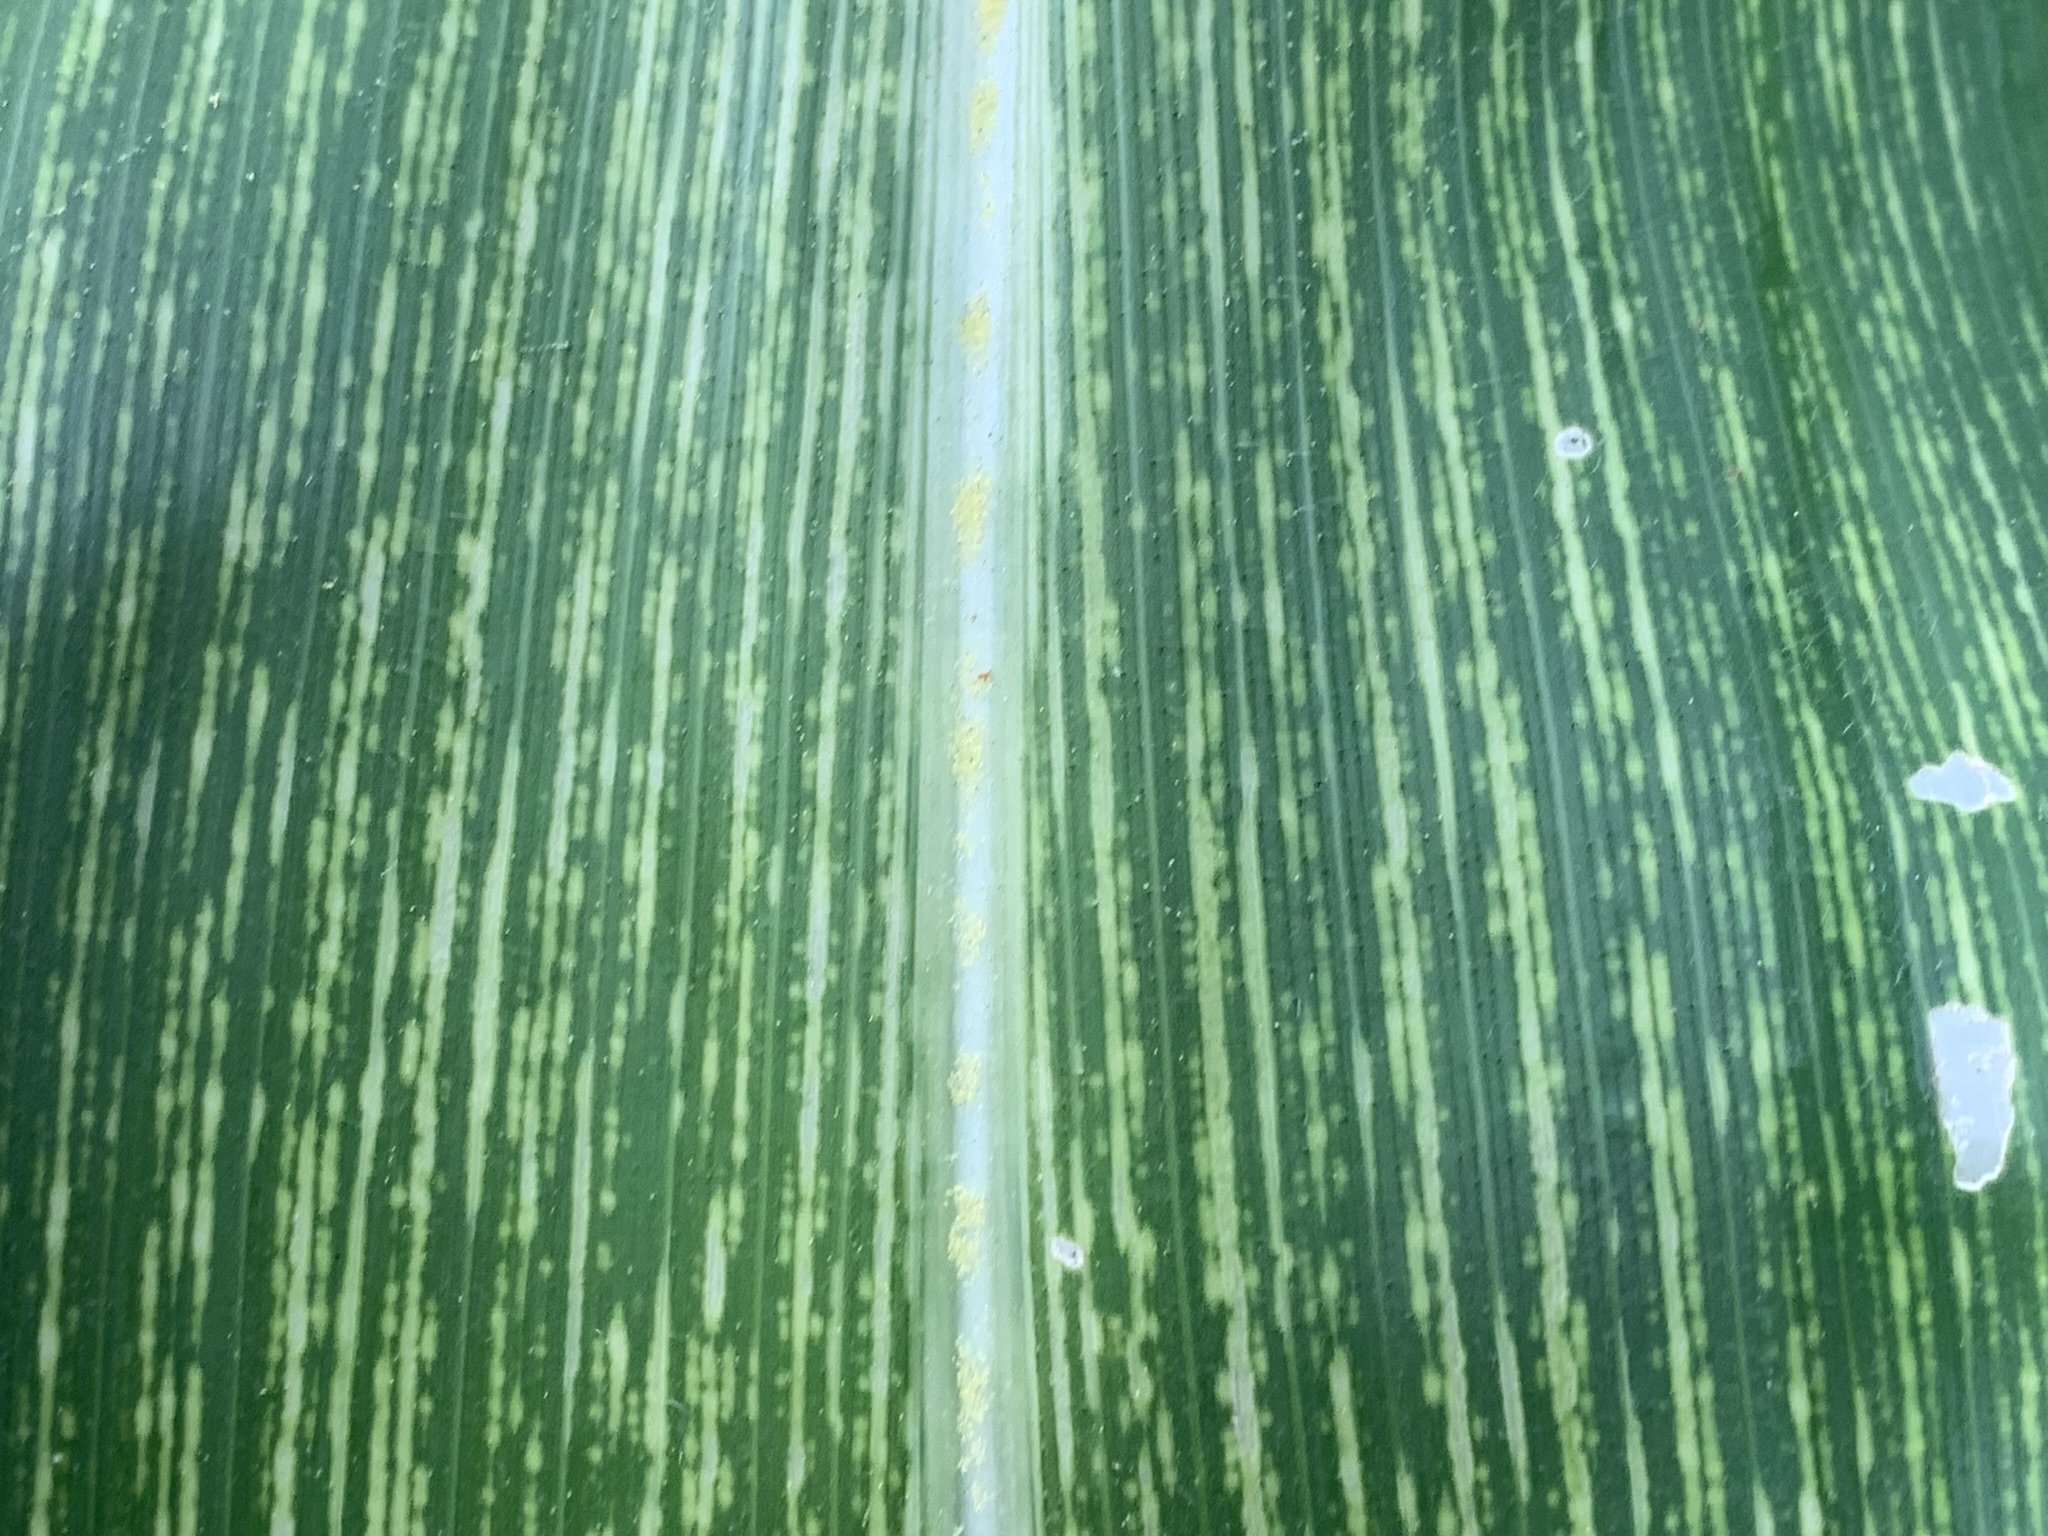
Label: MSV